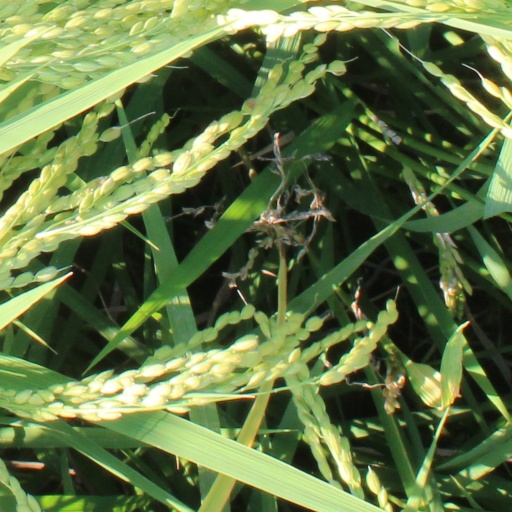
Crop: rice